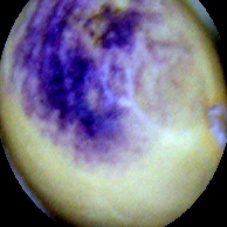
Label: Spotted